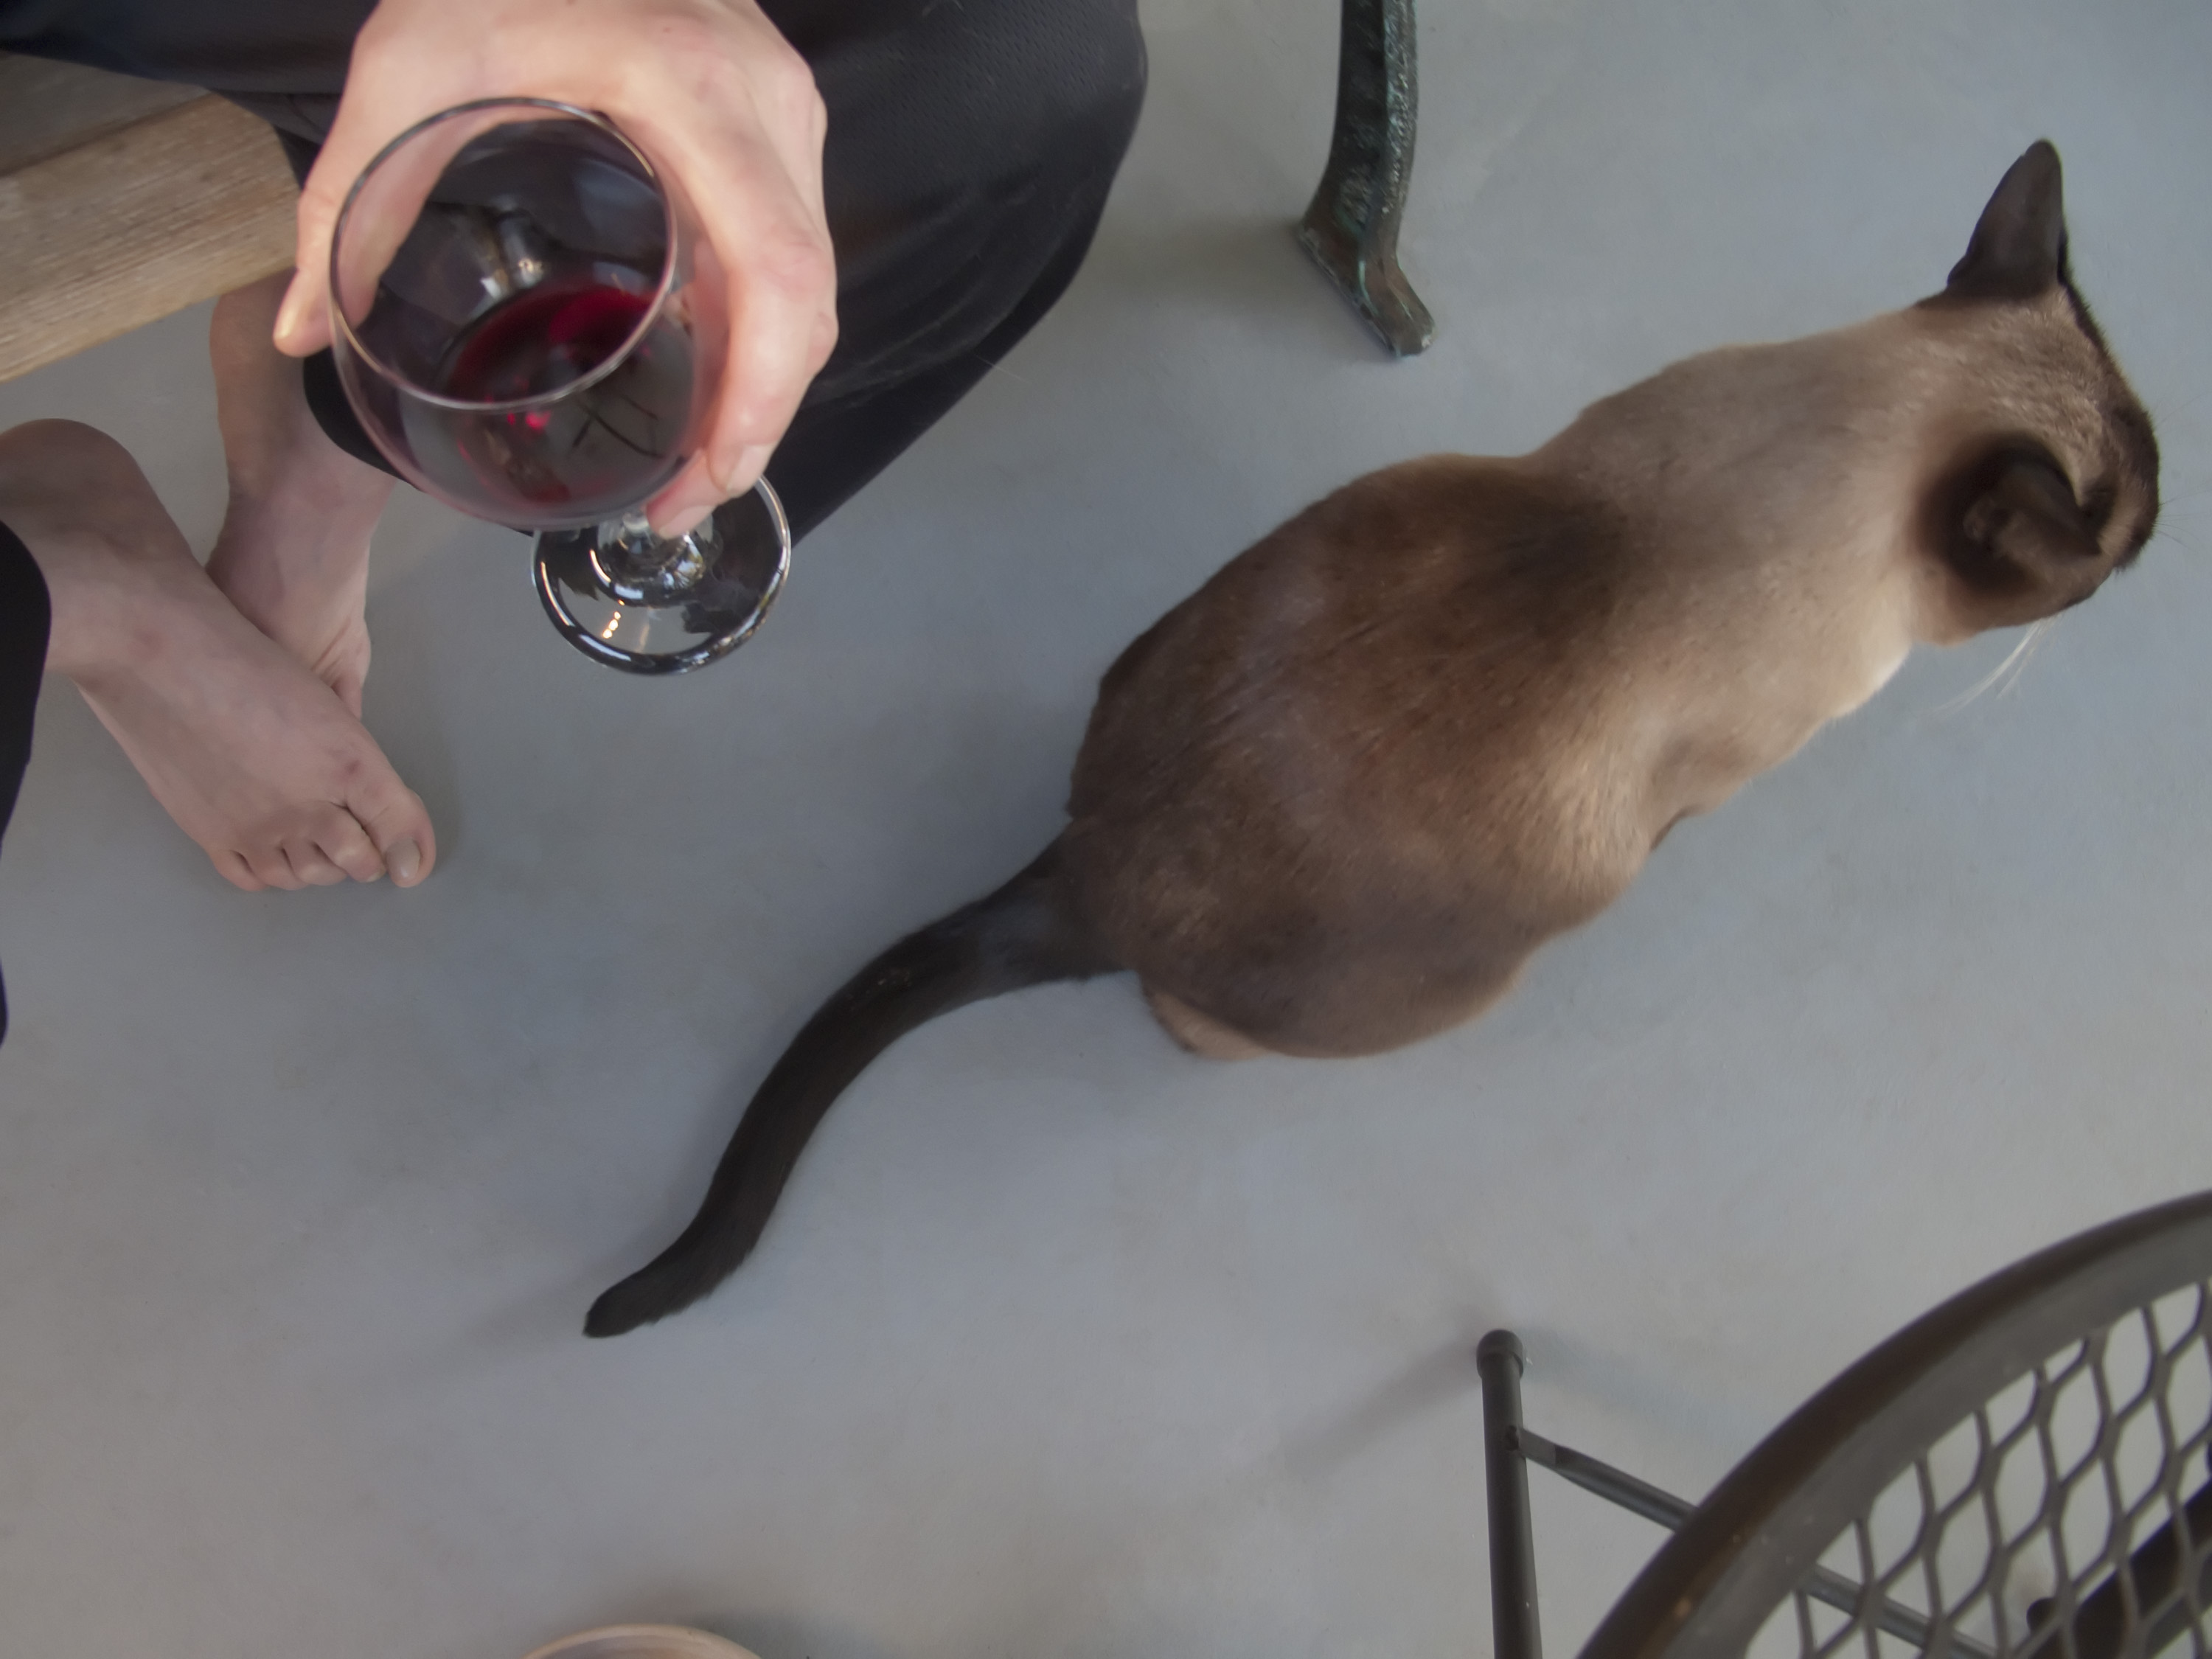
cat, mammal, nose, vertebrate, sacramento, annoyed, small to medium sized cats, cat like mammal